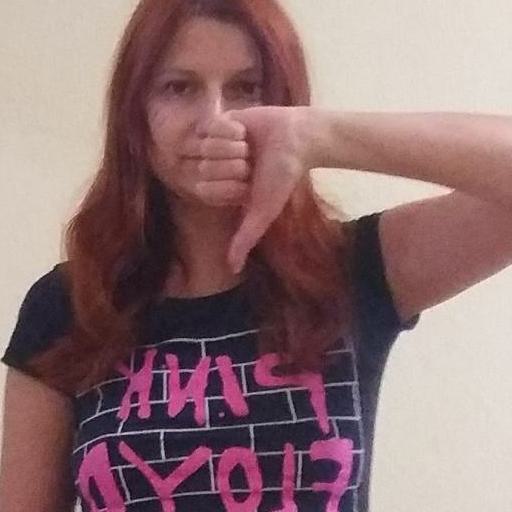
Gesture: dislike